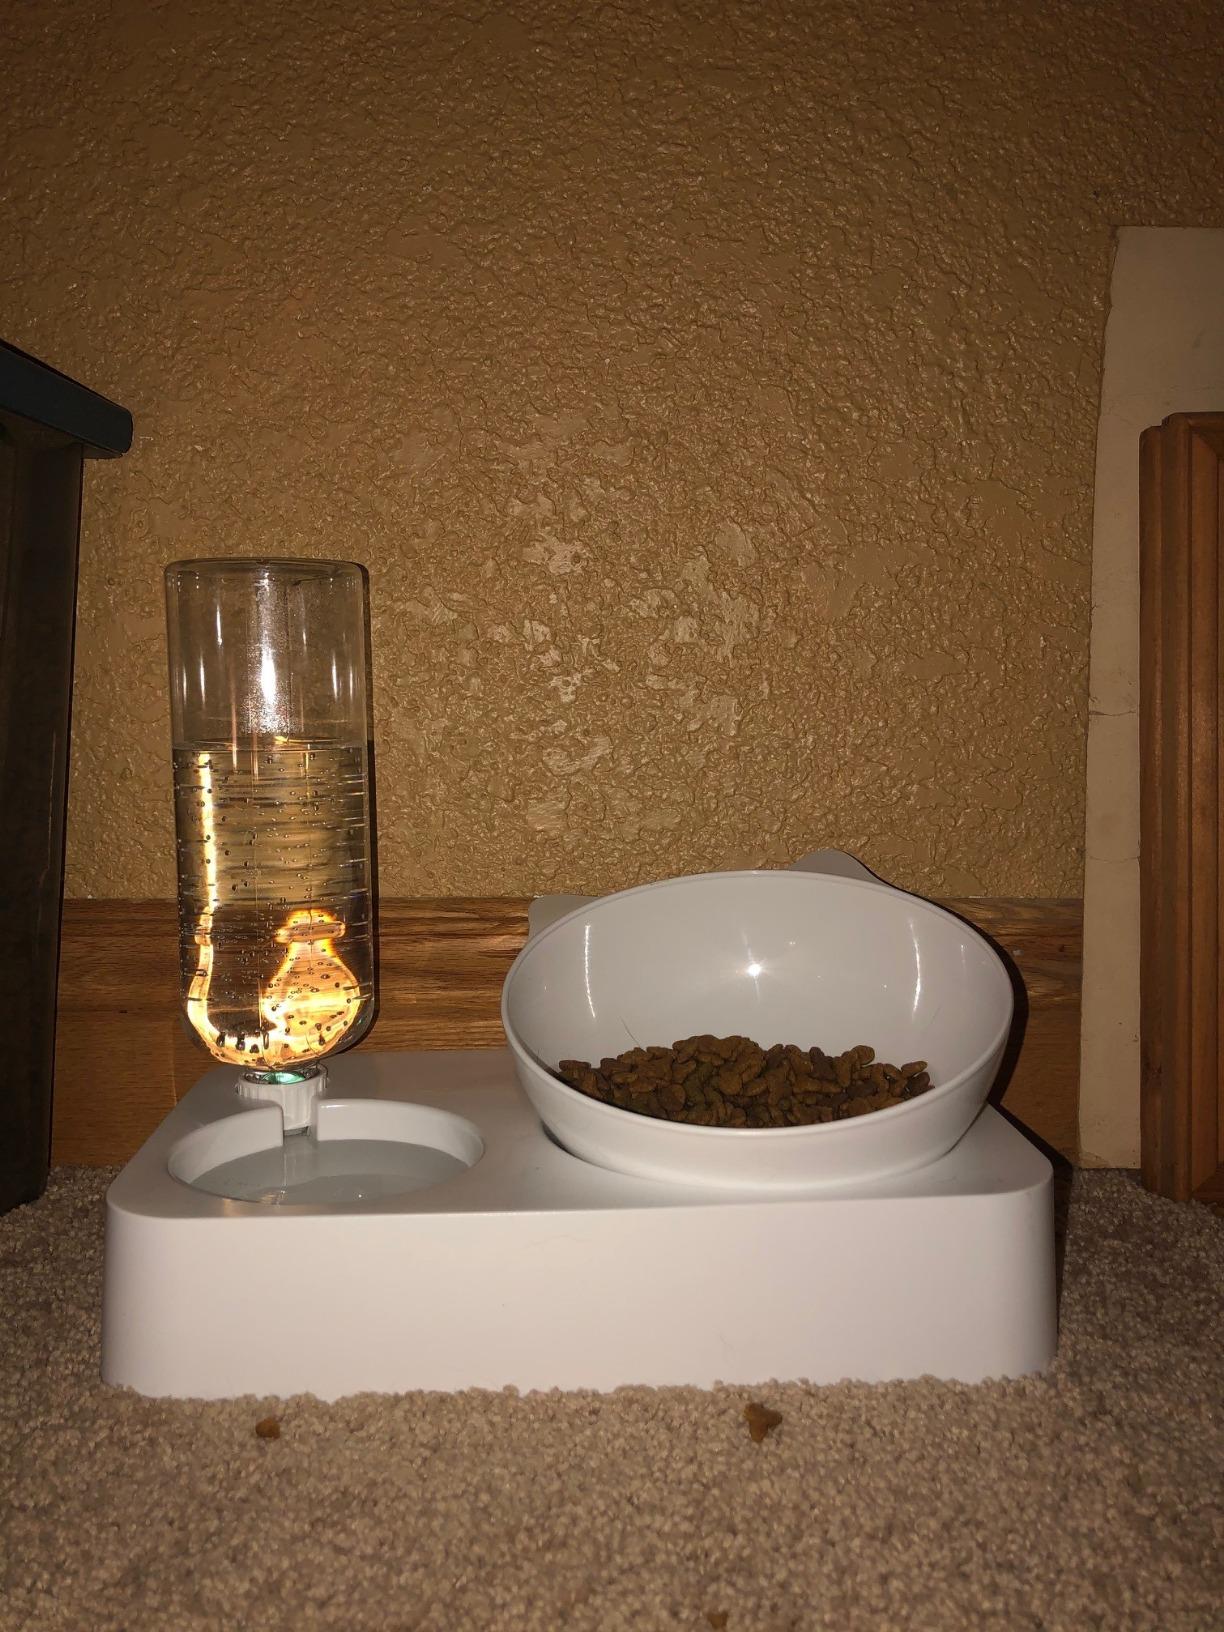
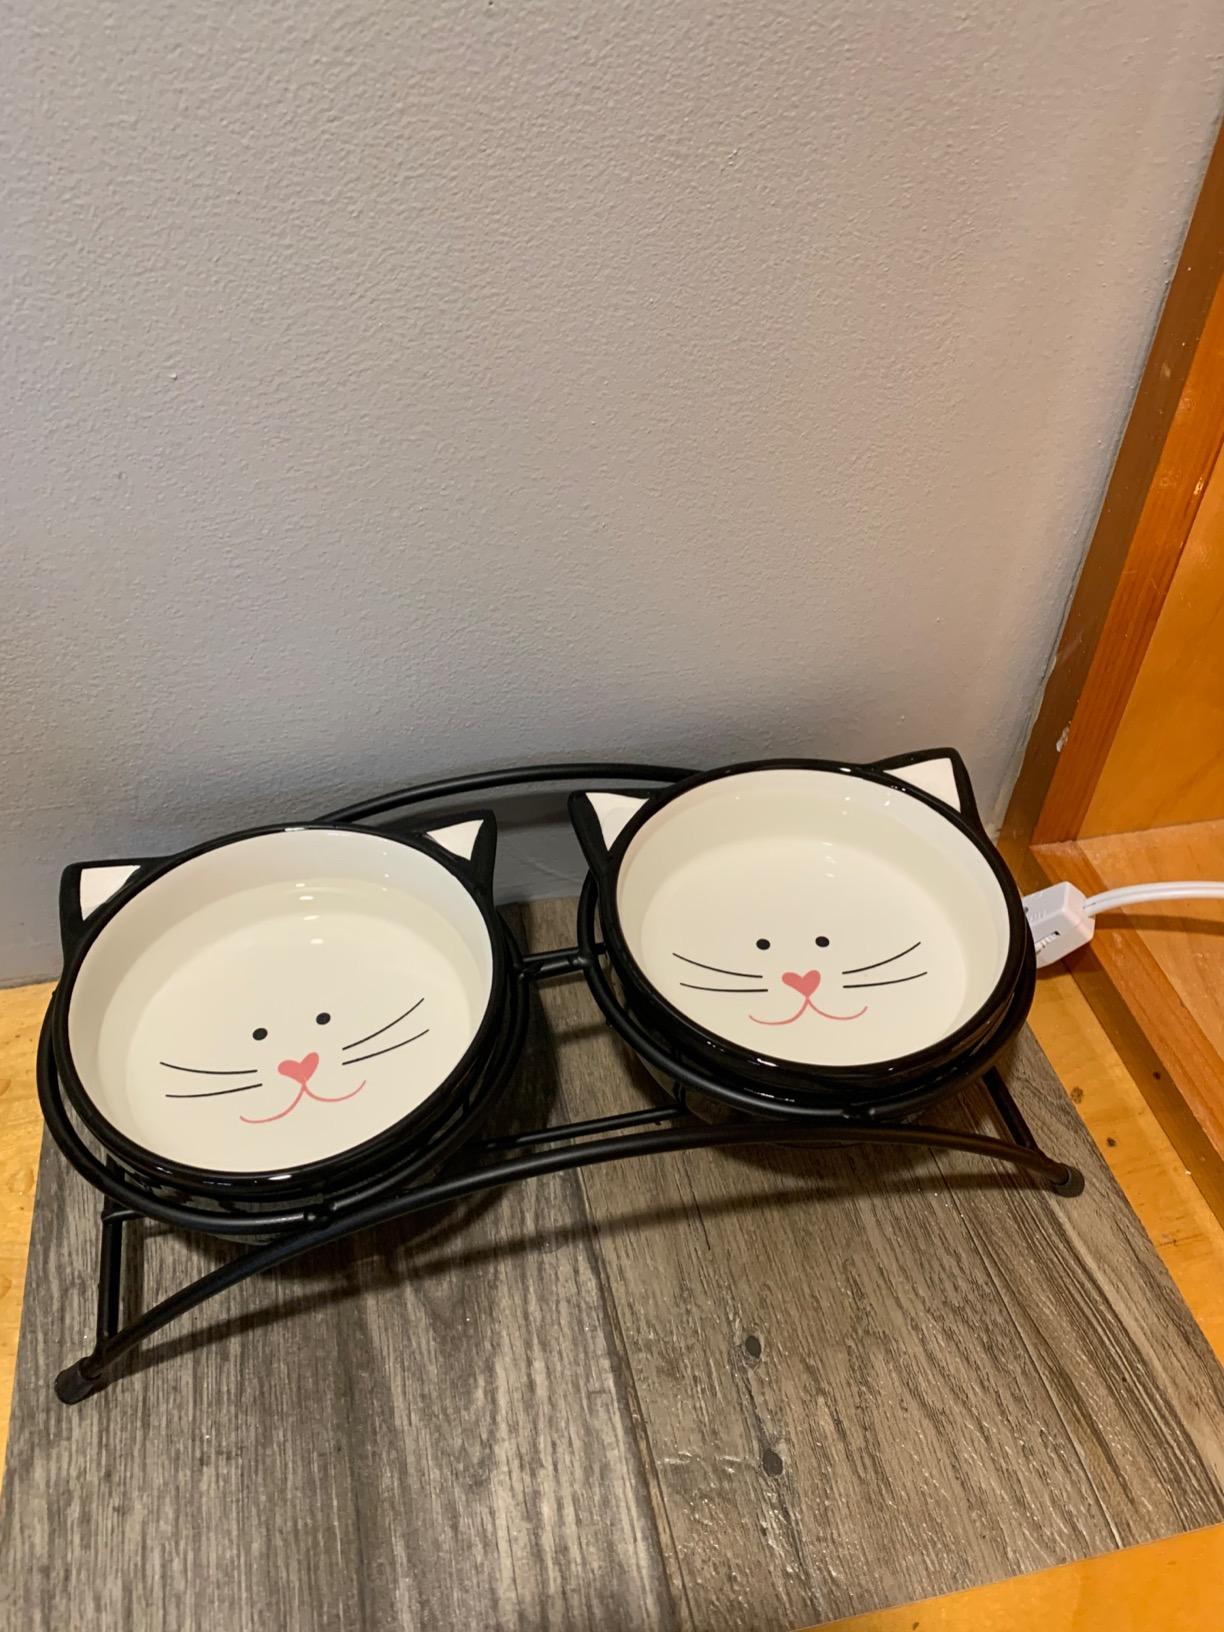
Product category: items_bowl
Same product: no